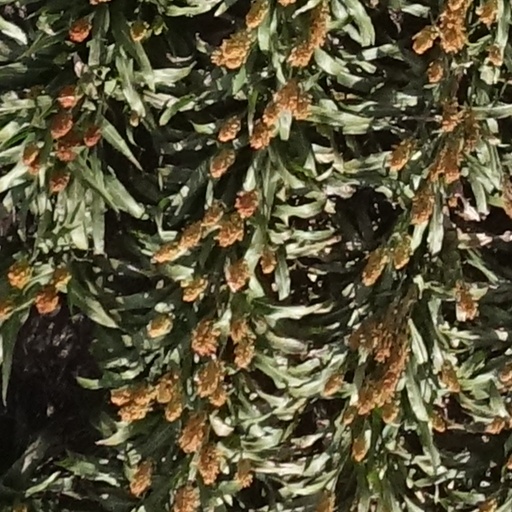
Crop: sorghum